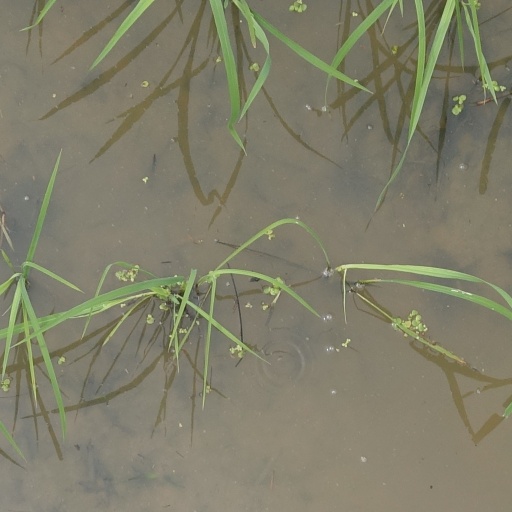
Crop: rice